Who Is Simon Miller?

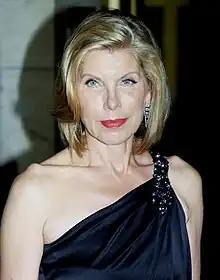
Christine Baranski portrayed the covert operative Amanda in "Who Is Simon Miller?", the first time she played a spy.

Originally titled "Passport", "Who Is Simon Miller?" was filmed in Montreal starting in March 2010. It was directed by Paolo Barzman and written by Sheryl J. Anderson, marking her film screenwriting debut. One of the producers, Joel Rice, previously worked with Baranski on the Lifetime television movie "Recipe for a Perfect Christmas". The film is part of the NBC network's "Family Movie Night", which is sponsored by Walmart and Procter & Gamble. Walmart spokesman Ben Simon said he hopes the film would lead to "thousands of hours of more family programming in the marketplace on an annual basis".